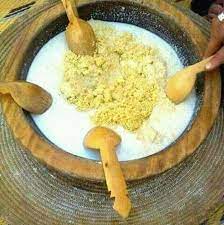
Ñu ngi gis ci nataal bi benn leketu soow ak lacciri, maanaam cereek soow boo xam ne ay ñeenti koog ñu ngi ci biir, mu gën a faral nekk lekk goo xam ne, Pël yi aadawoo nañu ko.